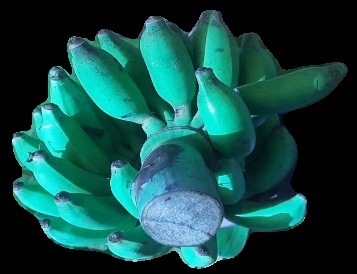
Variety: elakki-bale
Grade: grade3